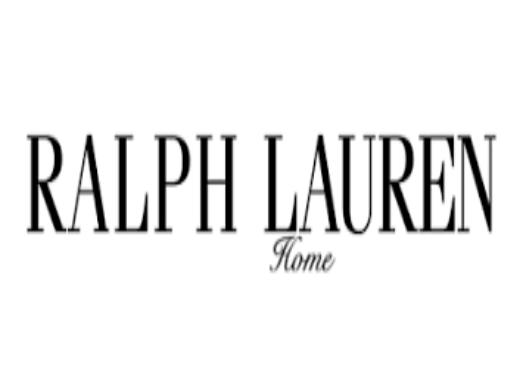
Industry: Necessities